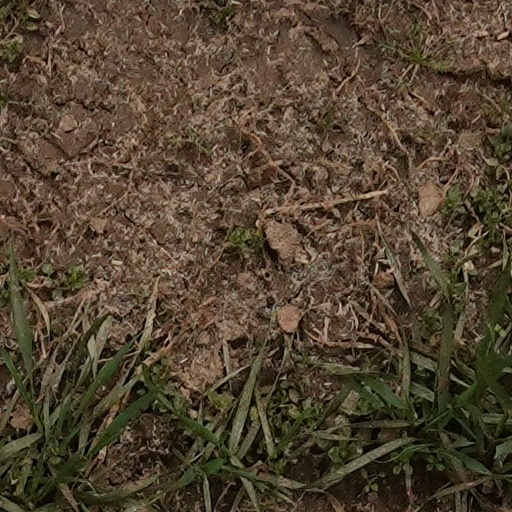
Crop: wheat